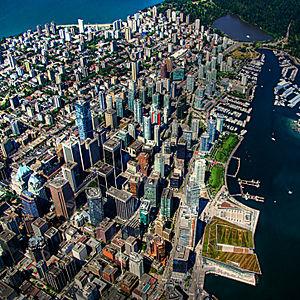
Vancouver est une cité canadienne du pourtour du Pacifique située dans les basses-terres continentales de la province de Colombie-Britannique. Avec 631 486 habitants selon le recensement du Canada de 2016, elle est la huitième plus grande municipalité canadienne. Son agglomération de 2 463 431 est la troisième aire urbaine du pays, et la plus peuplée de l'Ouest canadien. Vancouver est une des villes les plus cosmopolites du Canada, 52 % des résidents ont une autre langue maternelle que l'anglais. Vancouver est considérée comme une ville mondiale de classe beta. La superficie de Vancouver est de 114,97 km², donnant une densité de population de 5 493 au kilomètre carré, faisant d'elle la municipalité canadienne la plus densément peuplée et la quatrième en Amérique du Nord, après New York, San Francisco et Mexico. Elle est la vingt-troisième ville la plus peuplée d'Amérique du Nord.